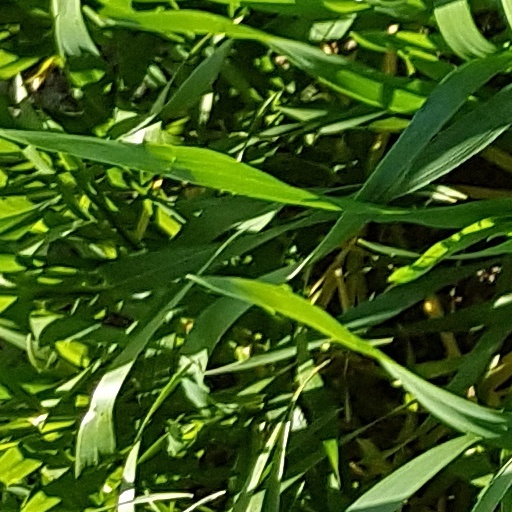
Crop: wheat